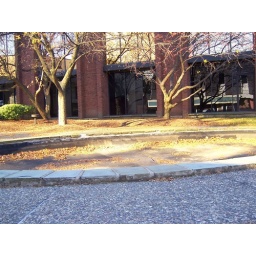
The building in the background had gold coated windows that were reflecting the light and I liked the colors...